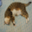
Label: cat